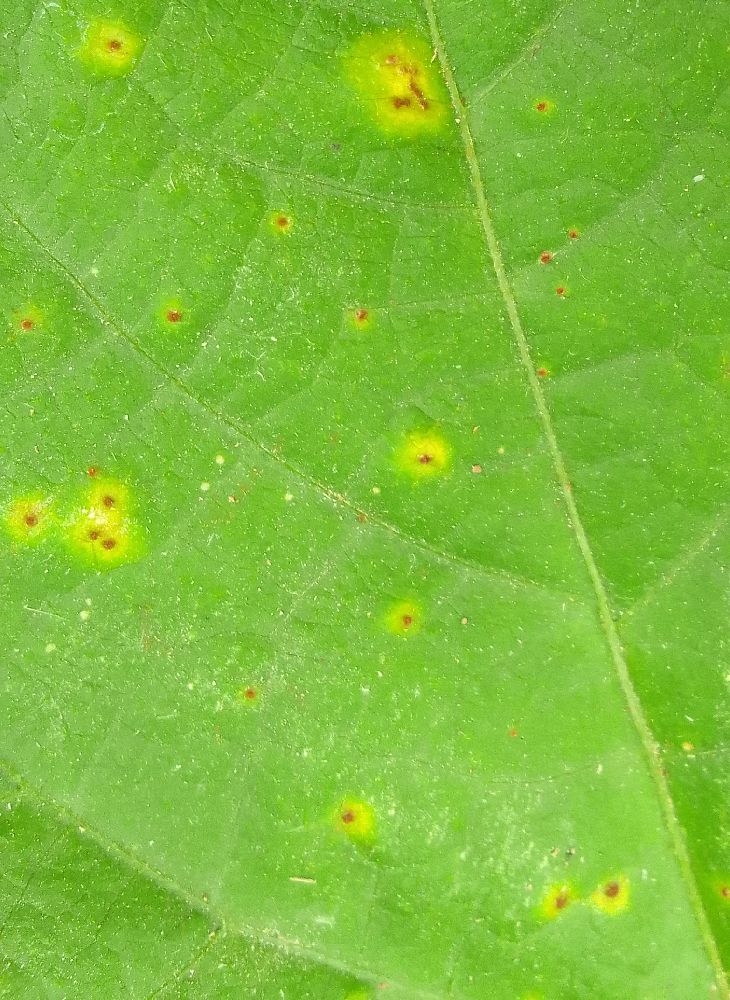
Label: rust